Hiroki Kamemoto

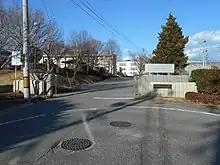
Kamemoto attended Matsukawa High School, where he joined Glim Spanky.

Kamemoto attended Matsukawa High School, where he was the president of the student council and a member of the soccer club. In 2007, a fellow student whom Kamemoto worked with at the same part-time job became the bassist for Glim Spanky, a band formed and fronted by their underclassman Remi Matsuo. In November, the bassist assumed it was difficult for Matsuo to sing and play all of the guitar by herself, and recruited Kamemoto into the band without her permission. However, Matsuo found that Kamemoto was not only committed to the band, but was also able to immediately understand and provide the guitar parts she wanted for songs. They then began writing their own material and started focusing on the band full time. Kamemoto noted that Matsuo's parents and their acquaintances were all writing original songs, so it only felt natural for them to do so as well. On days off from school, they would practice from 8:00 in the morning, until 1:00am at night. By 2009, Kamemoto was attending Aichi Gakuin University in Nagoya, but traveled back to Nagano once a week for band activities. When the younger Matsuo enrolled in Nihon University's College of Art, Kamemoto transferred to the economics department of the closer Dokkyo University so the two could continue the band in Tokyo. Kamemoto explained that he had looked for musicians to form another band with in Nagoya, but could not find anyone good. Because he knew Matsuo was a good vocalist, he was confident they would be successful and said he had no hesitation transferring and moving to Tokyo. His parents told him he could go to Tokyo and play music during his four years of college, but that he must get a normal job after graduating. However, Kamemoto never had any intention of getting a company job and figured he just had to produce results in music within those four years.